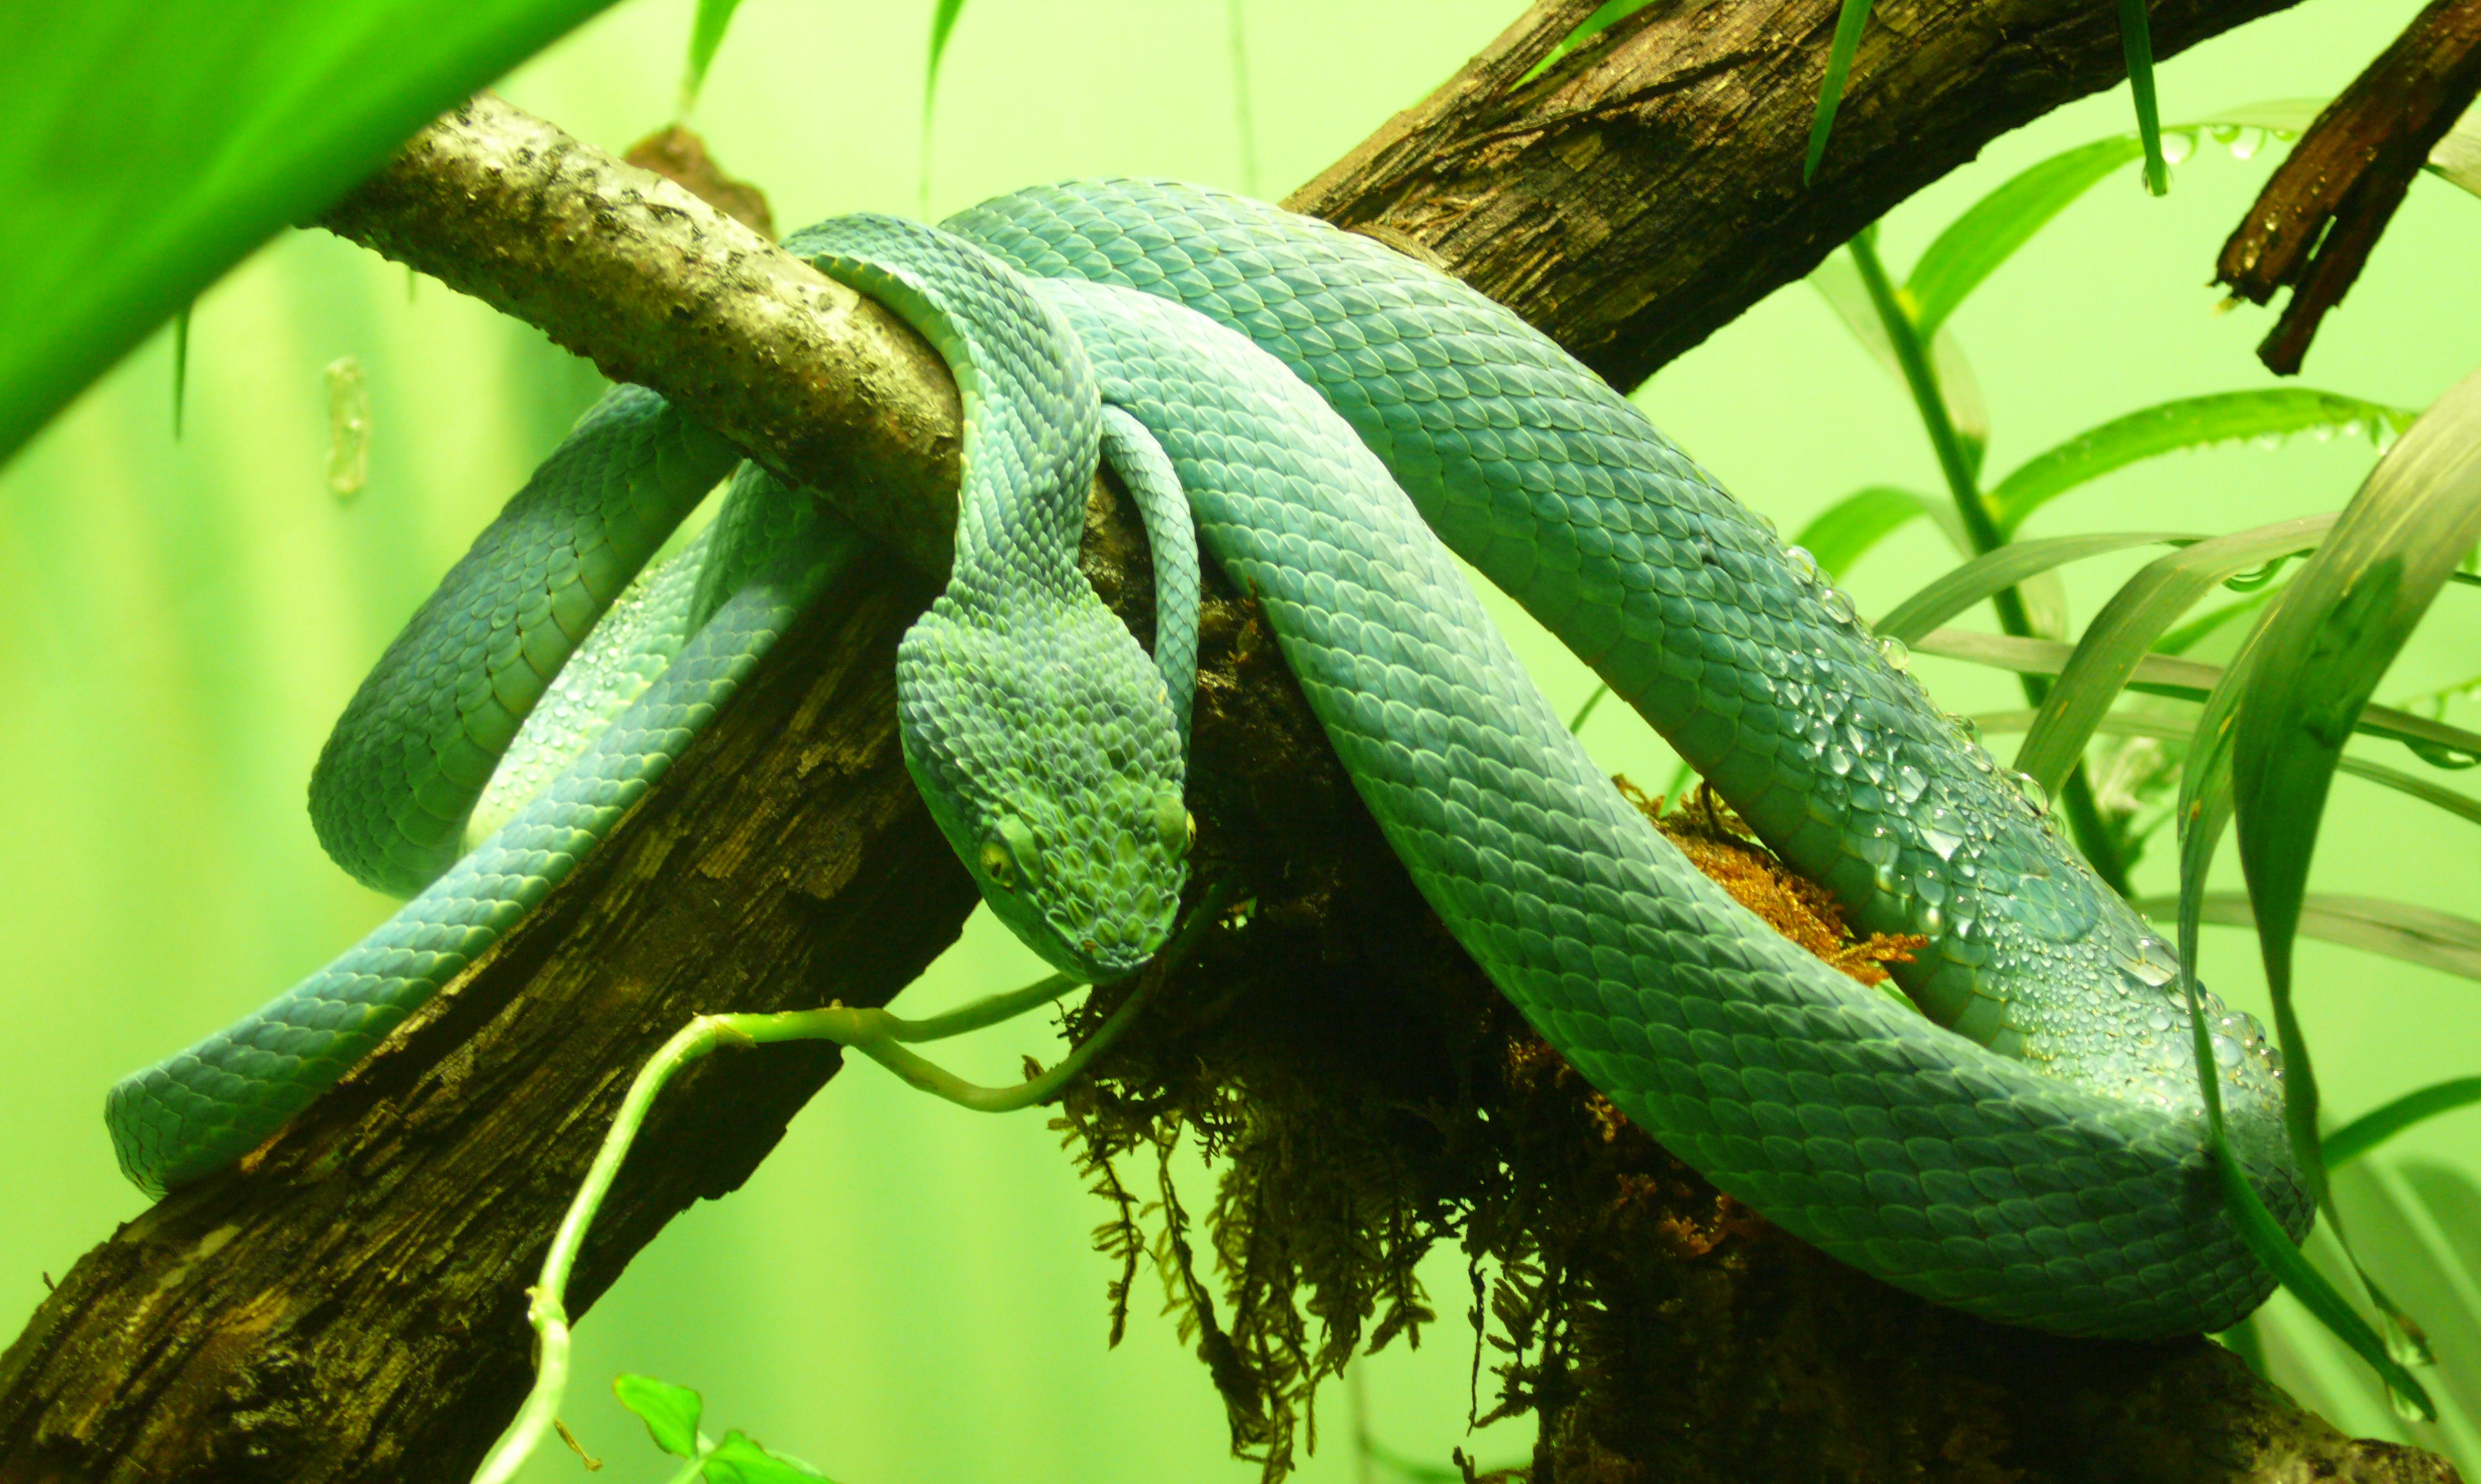
branch, plant, flower, green, jungle, botany, reptile, flora, fauna, lizard, chameleon, rainforest, snake, vertebrate, tropics, iguania, dangerous, venomous, serpent, poisonous, costa rica, panama, mamba, pit viper, plant stem, scaled reptile, western green mamba, side striped palm viper, bothriechis lateralis